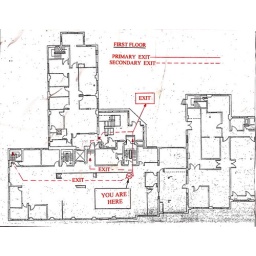
This is a map of and abandoned building located in Butler NJ (Map of first floor only)